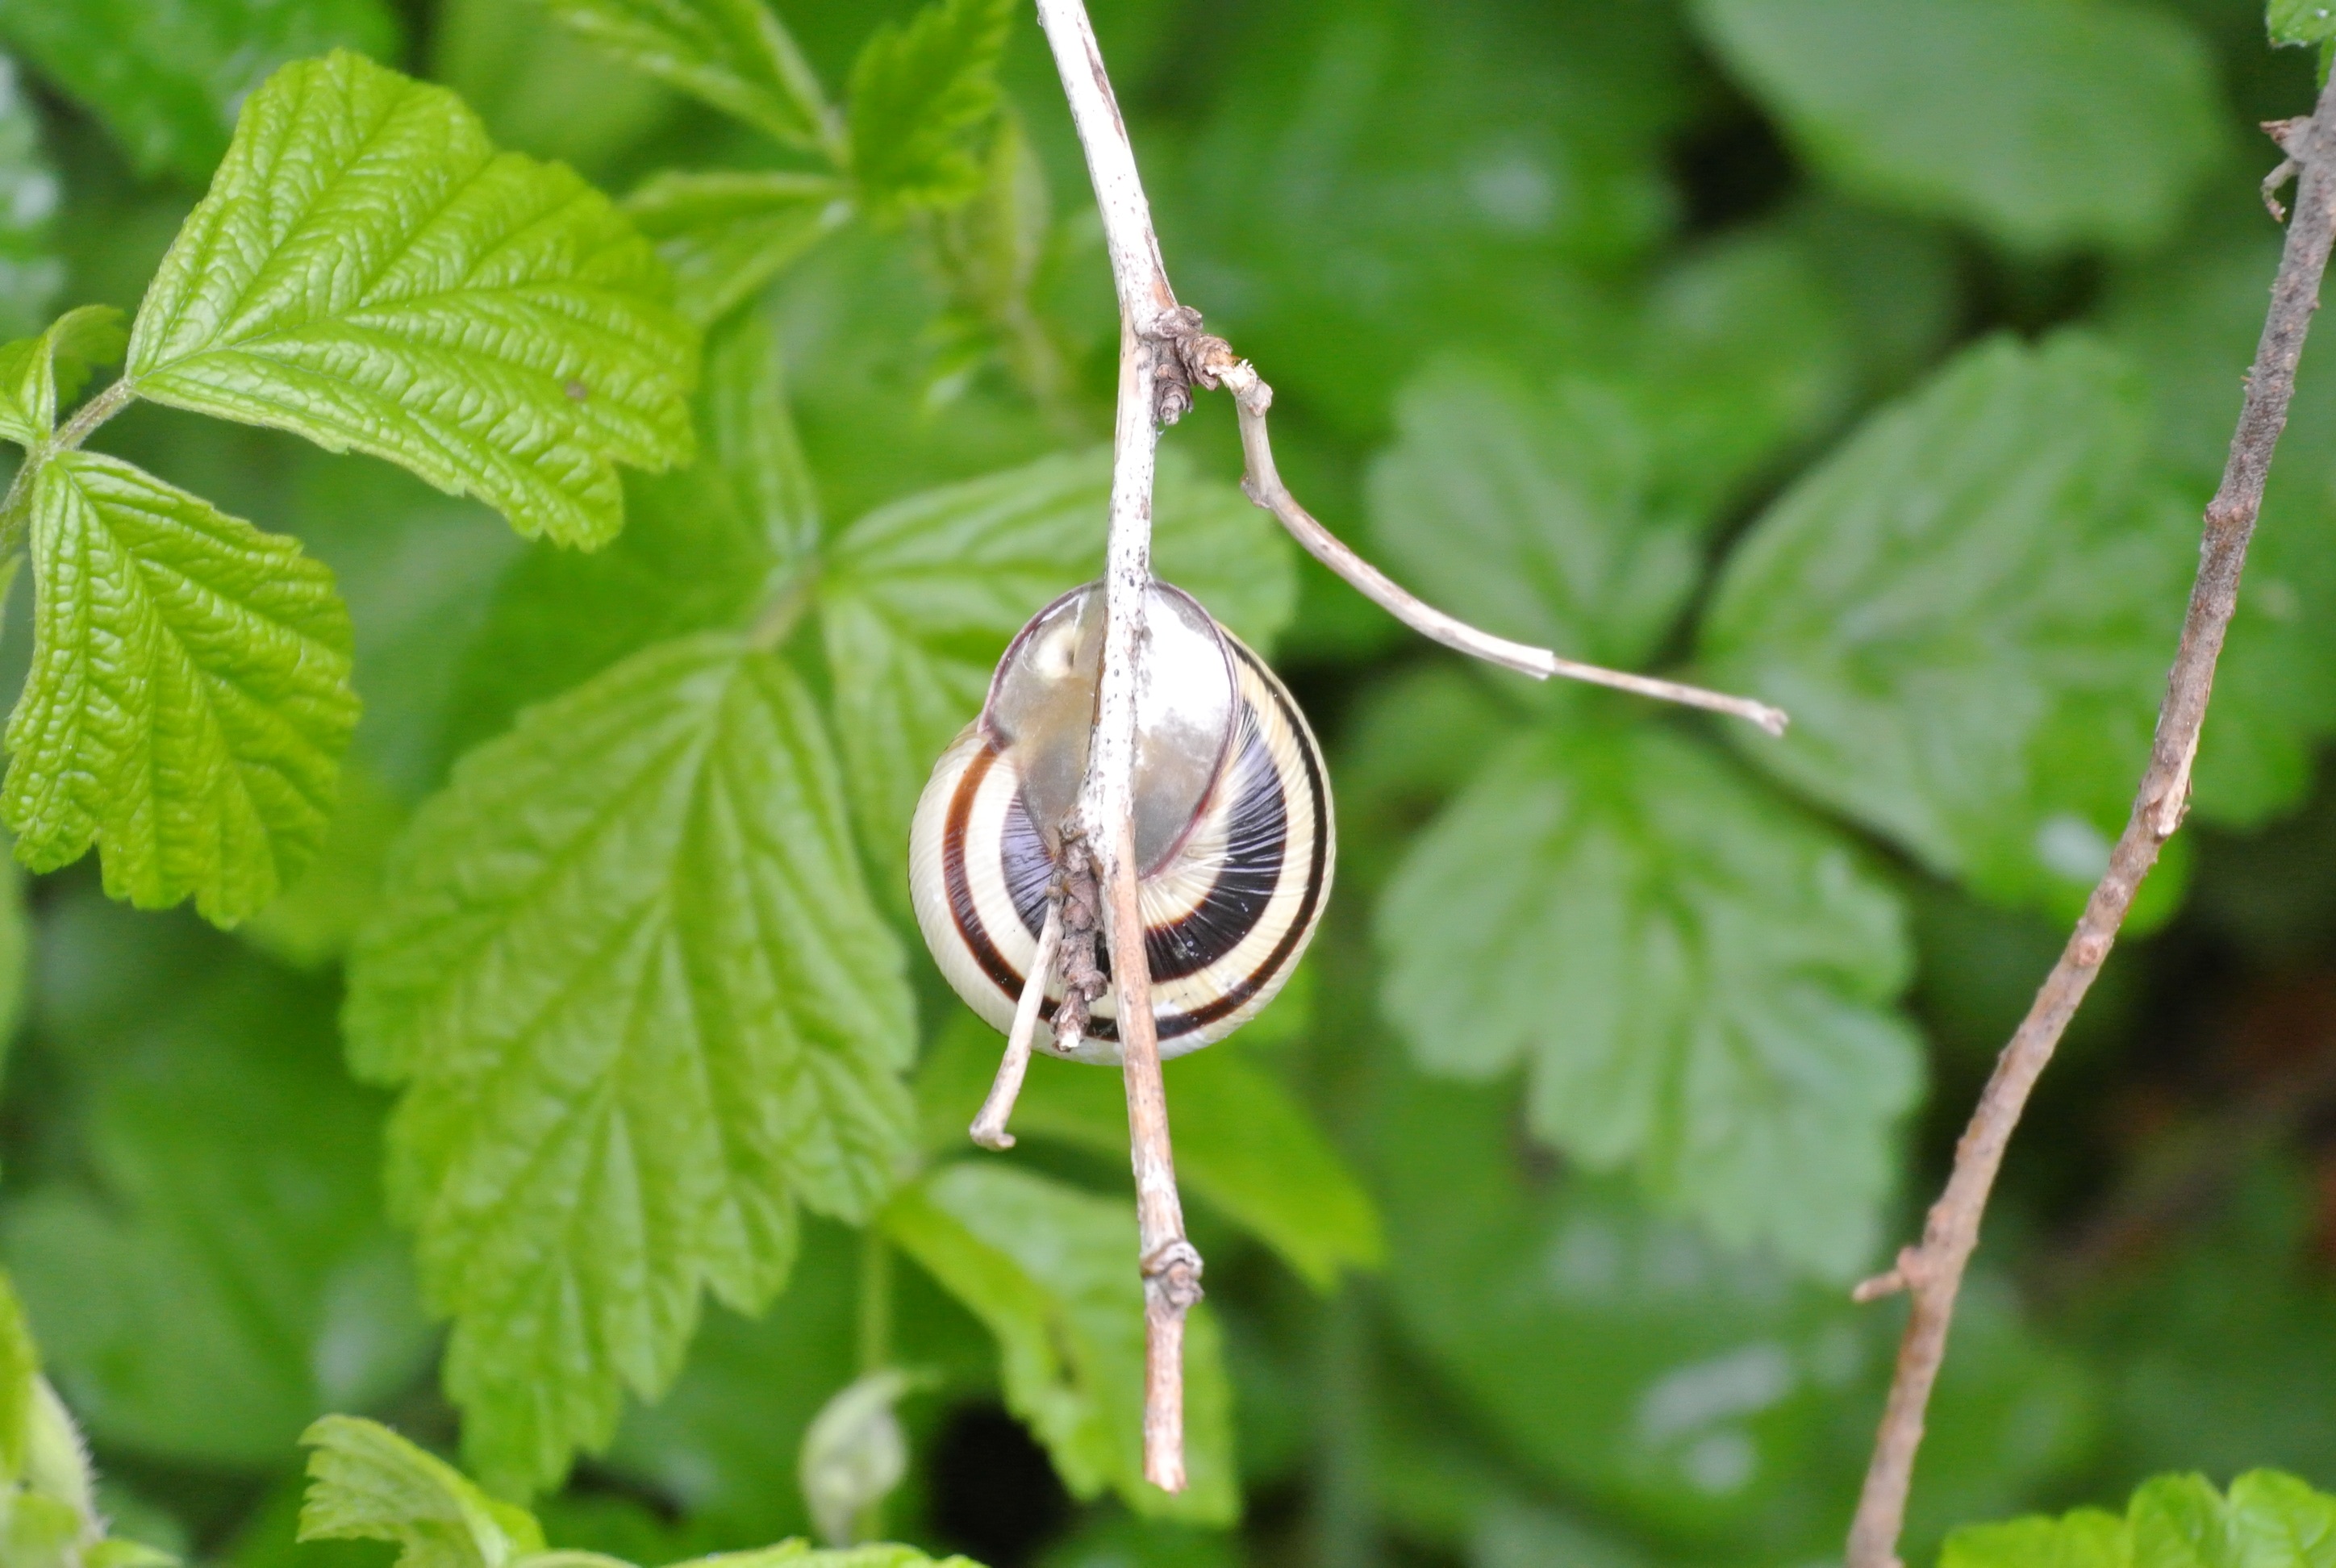
nature, branch, plant, leaf, flower, green, herb, produce, park, botany, garden, flora, fauna, leaves, snail, macro photography, flowering plant, land plant